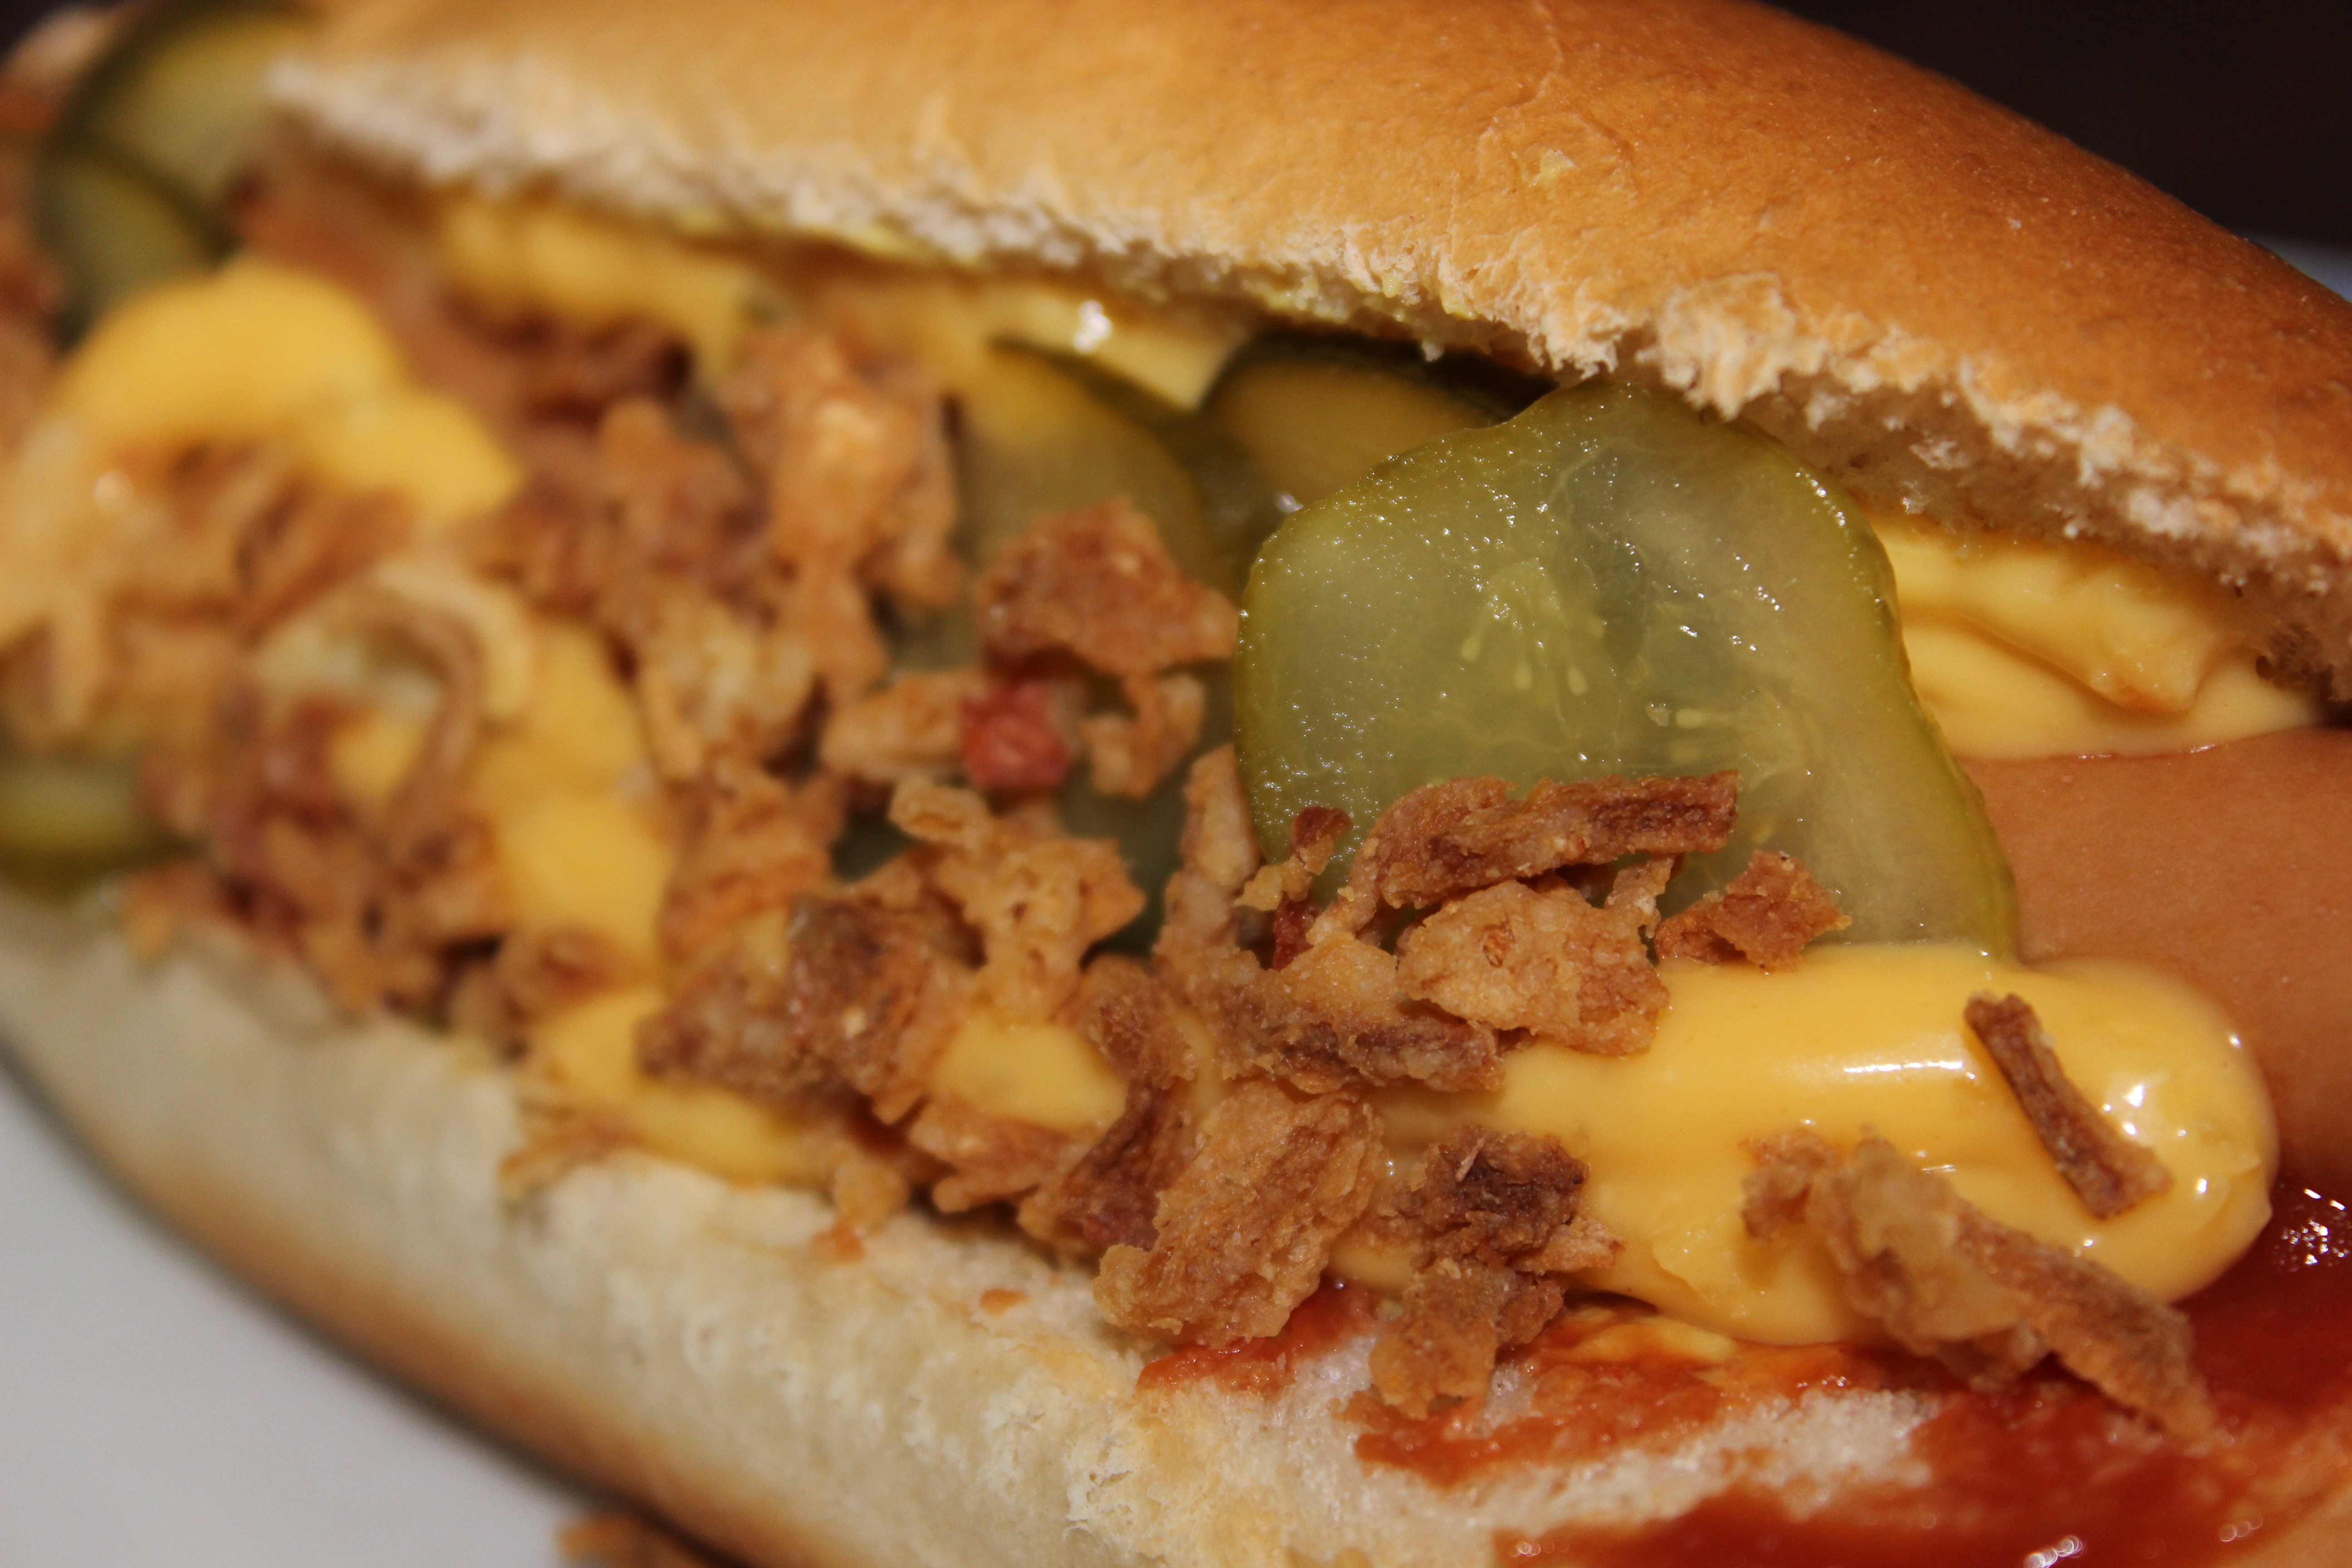
dish, meal, food, kitchen, snack, eat, fast food, meat, cuisine, bread, onion, hamburger, sandwich, cook, sausage, calories, cheeseburger, fast, hot dog, bratwurst, cucumbers, junk food, breakfast sandwich, sloppy joe, pulled pork, cheesesteak, submarine sandwich